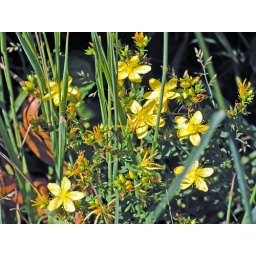
Tiny yellow flowers in the grass below the water tower